List of tunnels in the United Kingdom

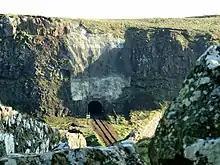
Downhill Railway Tunnels near Castlerock on the NIR network.

This is a list of road, railway, waterway, and other tunnels in the United Kingdom.